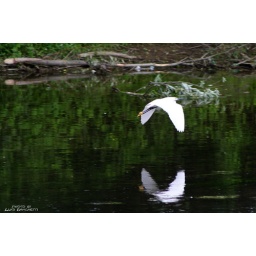
Airone in volo. Parco Serio lungo la ciclabile di Crema (CR) Heron in flight. Serio Park along the road bike of Crema (CR)